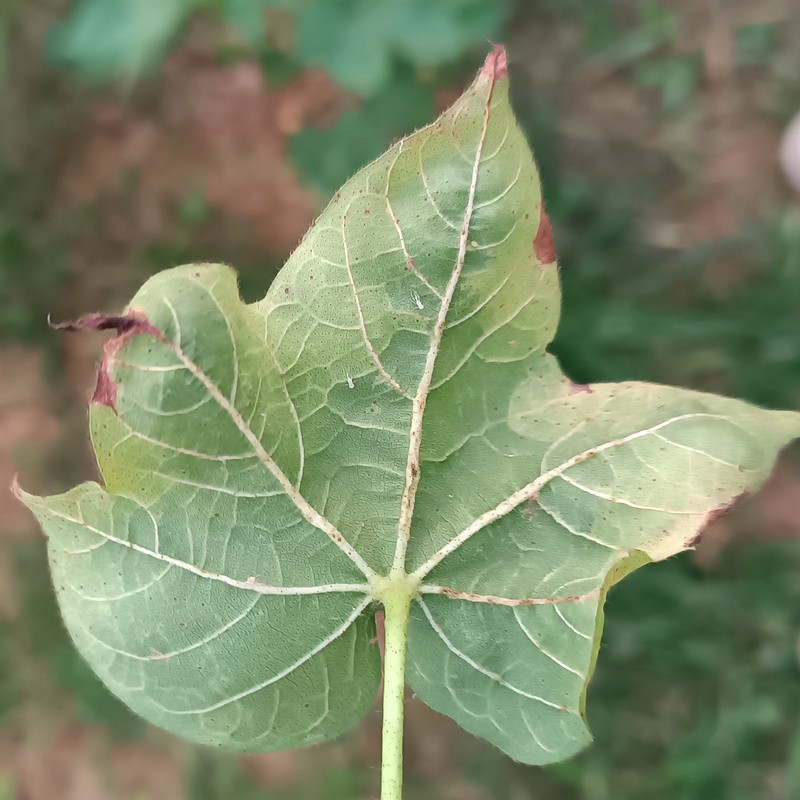
Label: Leaf Hopper Jassids